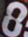
Number: 8